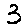
Label: 3